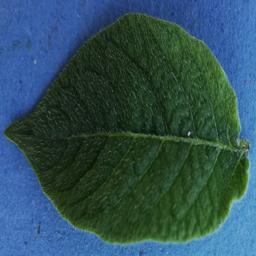
Label: Potato___Healthy